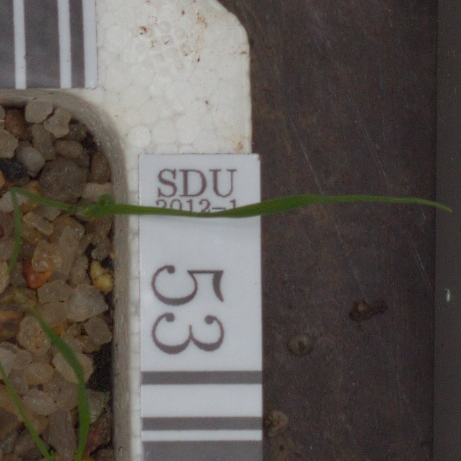
Label: loose_silkybent